Answer in natural language. Considering the relative positions, is Doorway (marked C) above or below sleek black flatscreen smart tv (marked B)? Choose between the following options: above or below
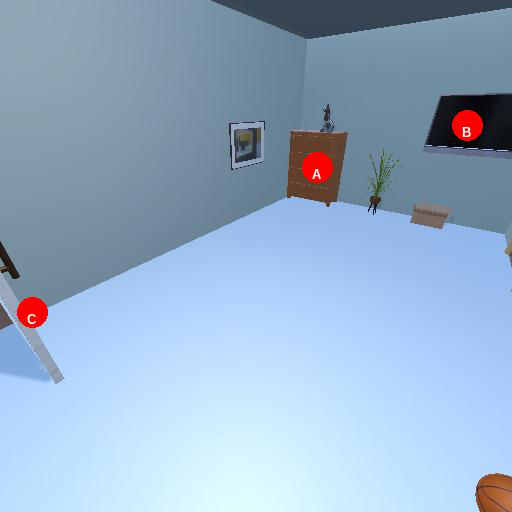
<answer>below</answer>